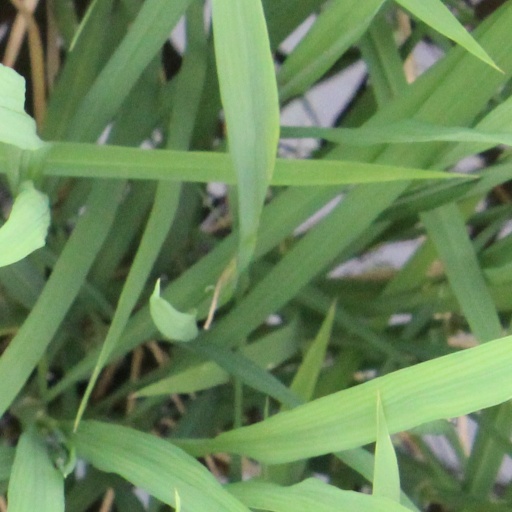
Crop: rice